Valery Kipelov

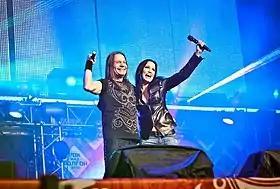
Kipelov performing with Tarja Turunen (ex-Nightwish) in 2011

On September 1, 2002, the day after Kipelov left Aria, Kipelov, Terentyev, Mavrin and Maniakin launched a new band named Kipelov (named at Terentyev's suggestion as the bandmembers couldn't come up with any better name). In 2003, they released the live album "Put Naverh" (Way to the Top), recorded in Saint Petersburg.